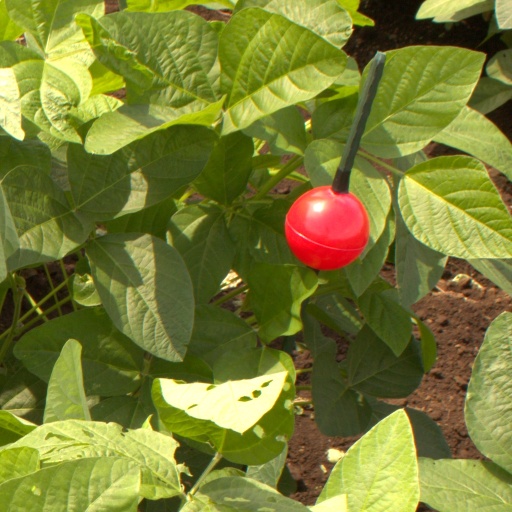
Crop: soybean